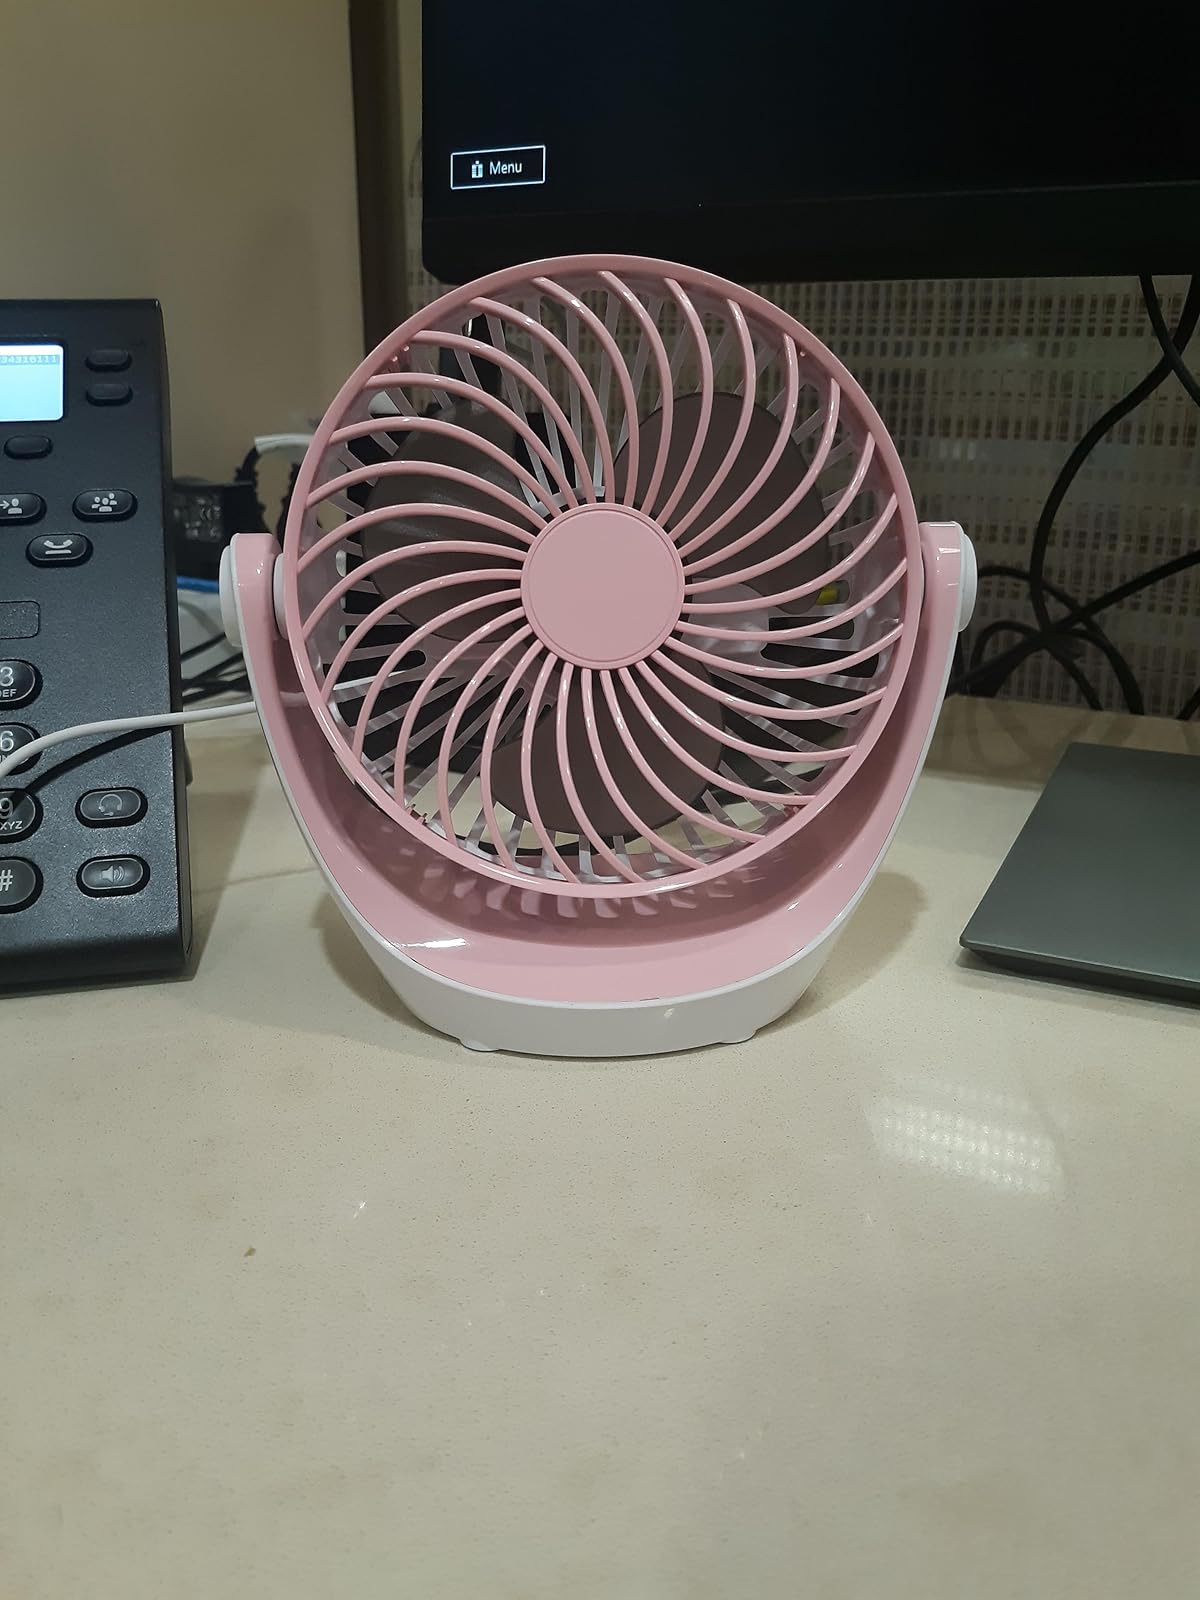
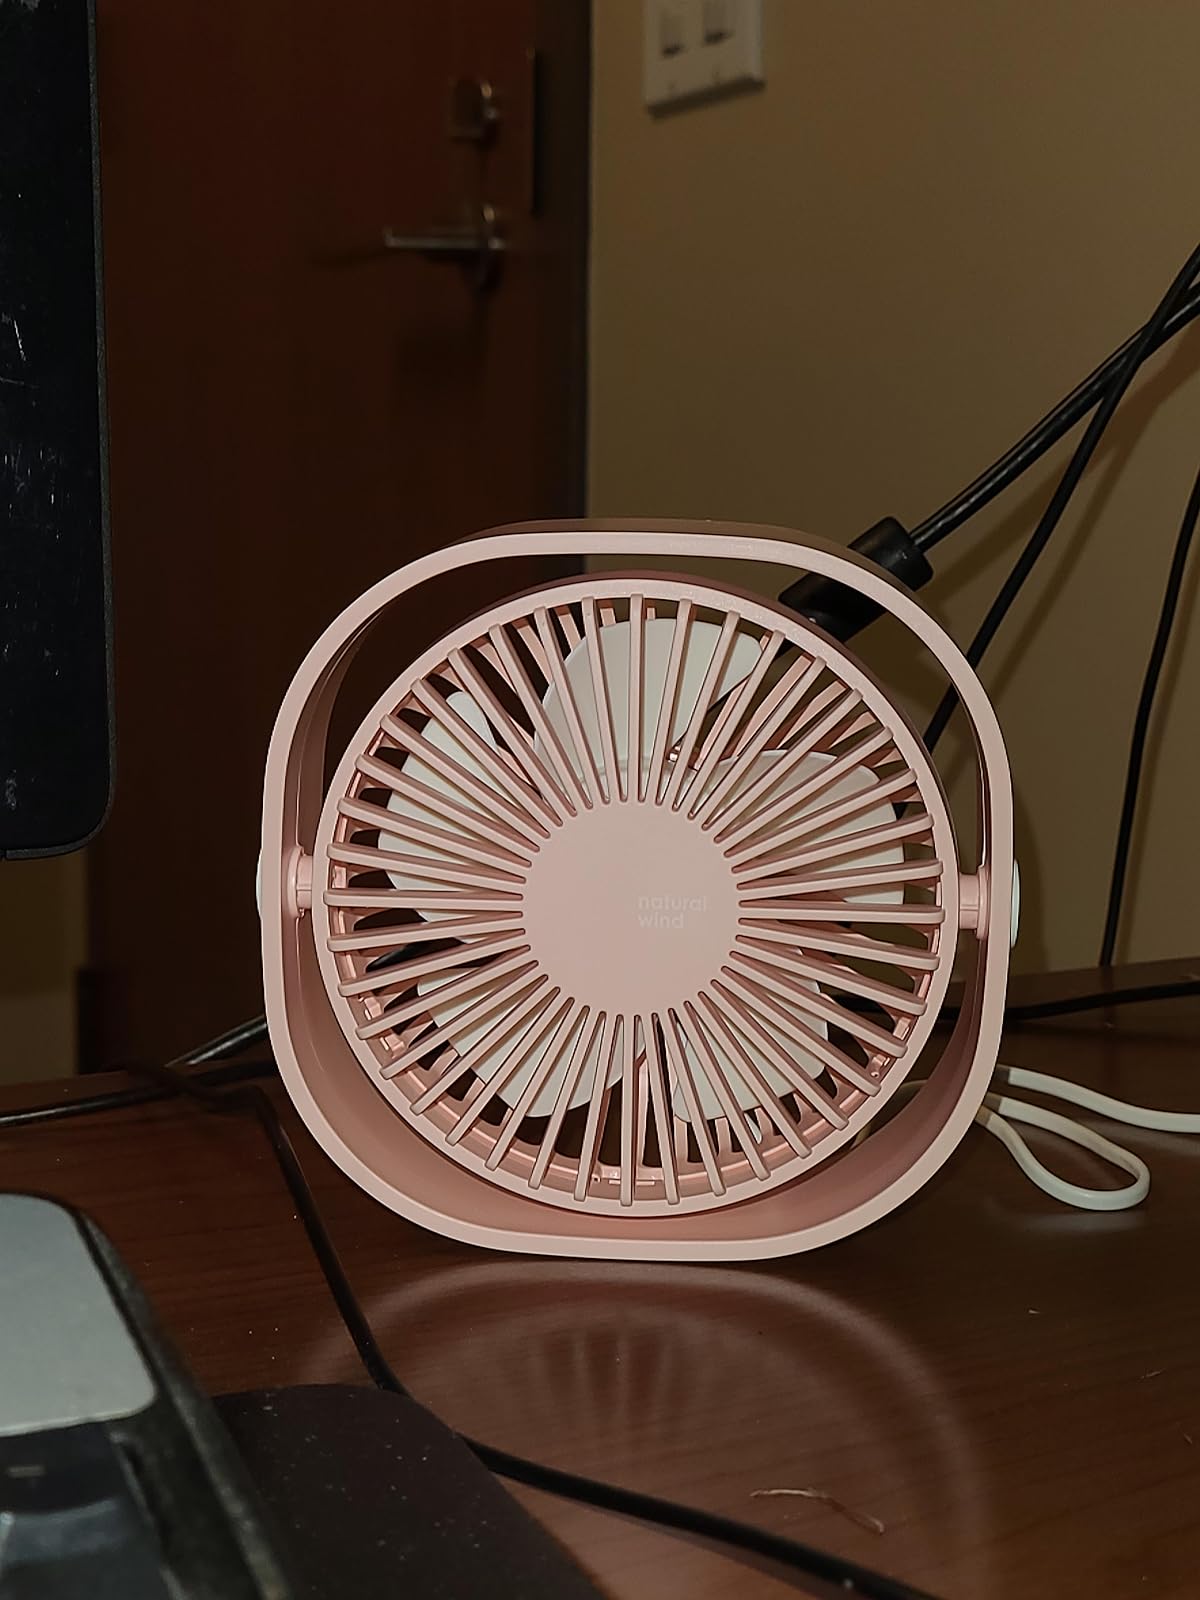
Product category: fan
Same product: no